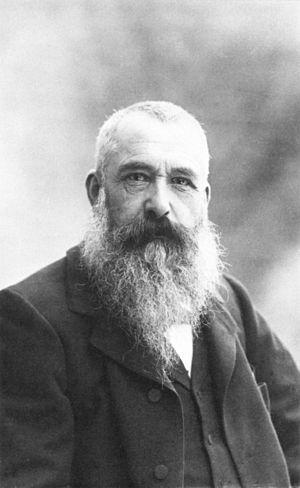
Claude Monet par Nadar en 1899. Русский: Клод Моне, фотография Надара, 1899. Türkçe: İzlenimcilik akımının öncülerinden olan Fransız ressam Claude Monet'nin, fotoğrafçı yurttaşı Nadar tarafından 1899 yılında çekilmiş fotoğrafı. 1840 ile 1926 yılları arasında yaşayan Monet, bu fotoğraf çekildiği sırada 50'li yaşlarının sonundadır.
Vernon est une commune française située dans le département de l'Eure en région Normandie. Elle se trouve au carrefour des routes d'Évreux à Beauvais et de Paris à Rouen par la vallée de la Seine. Sa devise est Vernon semper viret, « Vernon toujours vert ».